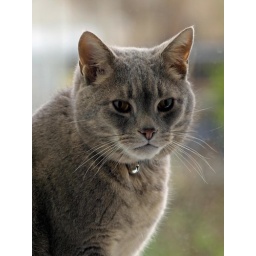
cat in window